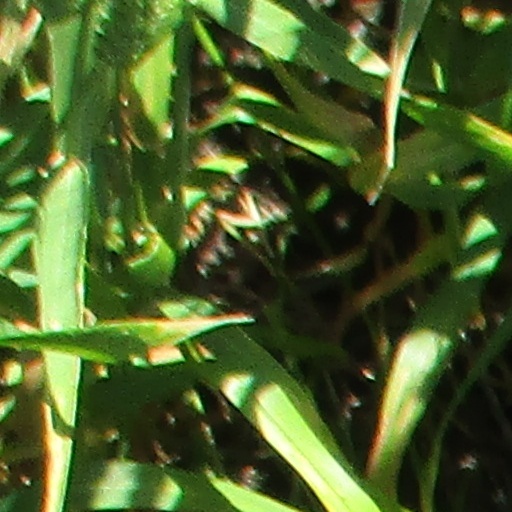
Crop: wheat